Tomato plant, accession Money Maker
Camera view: vertical (180 deg); turntable rotation: 30 degrees
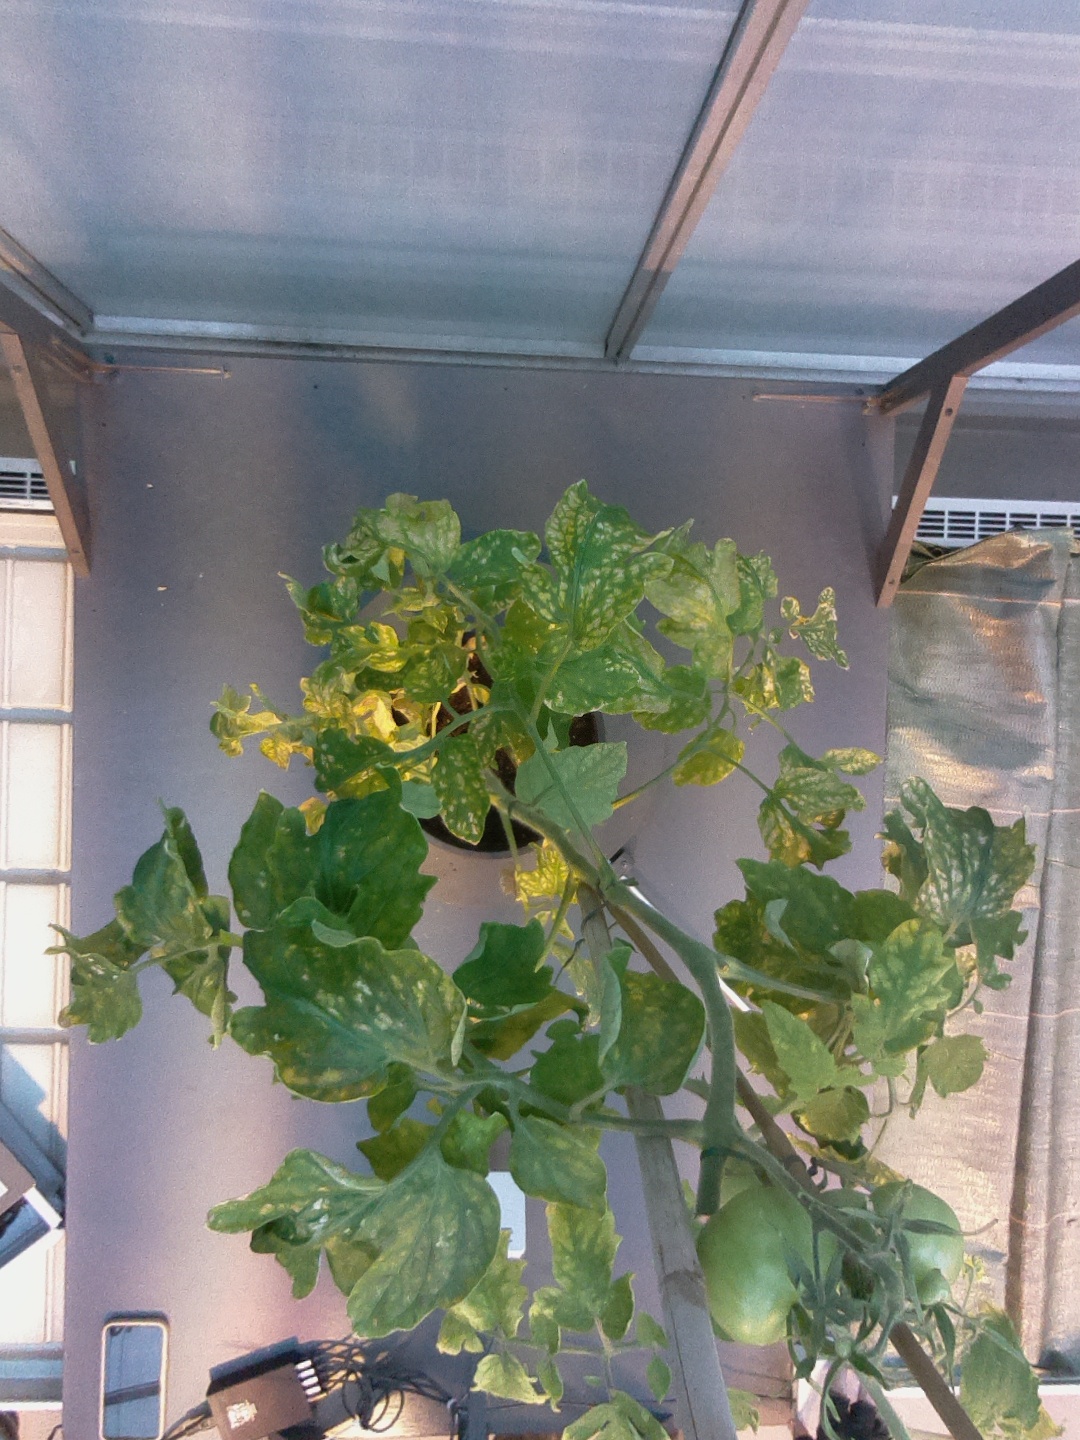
BBCH growth stage 76: 60%-70% of final fruit size